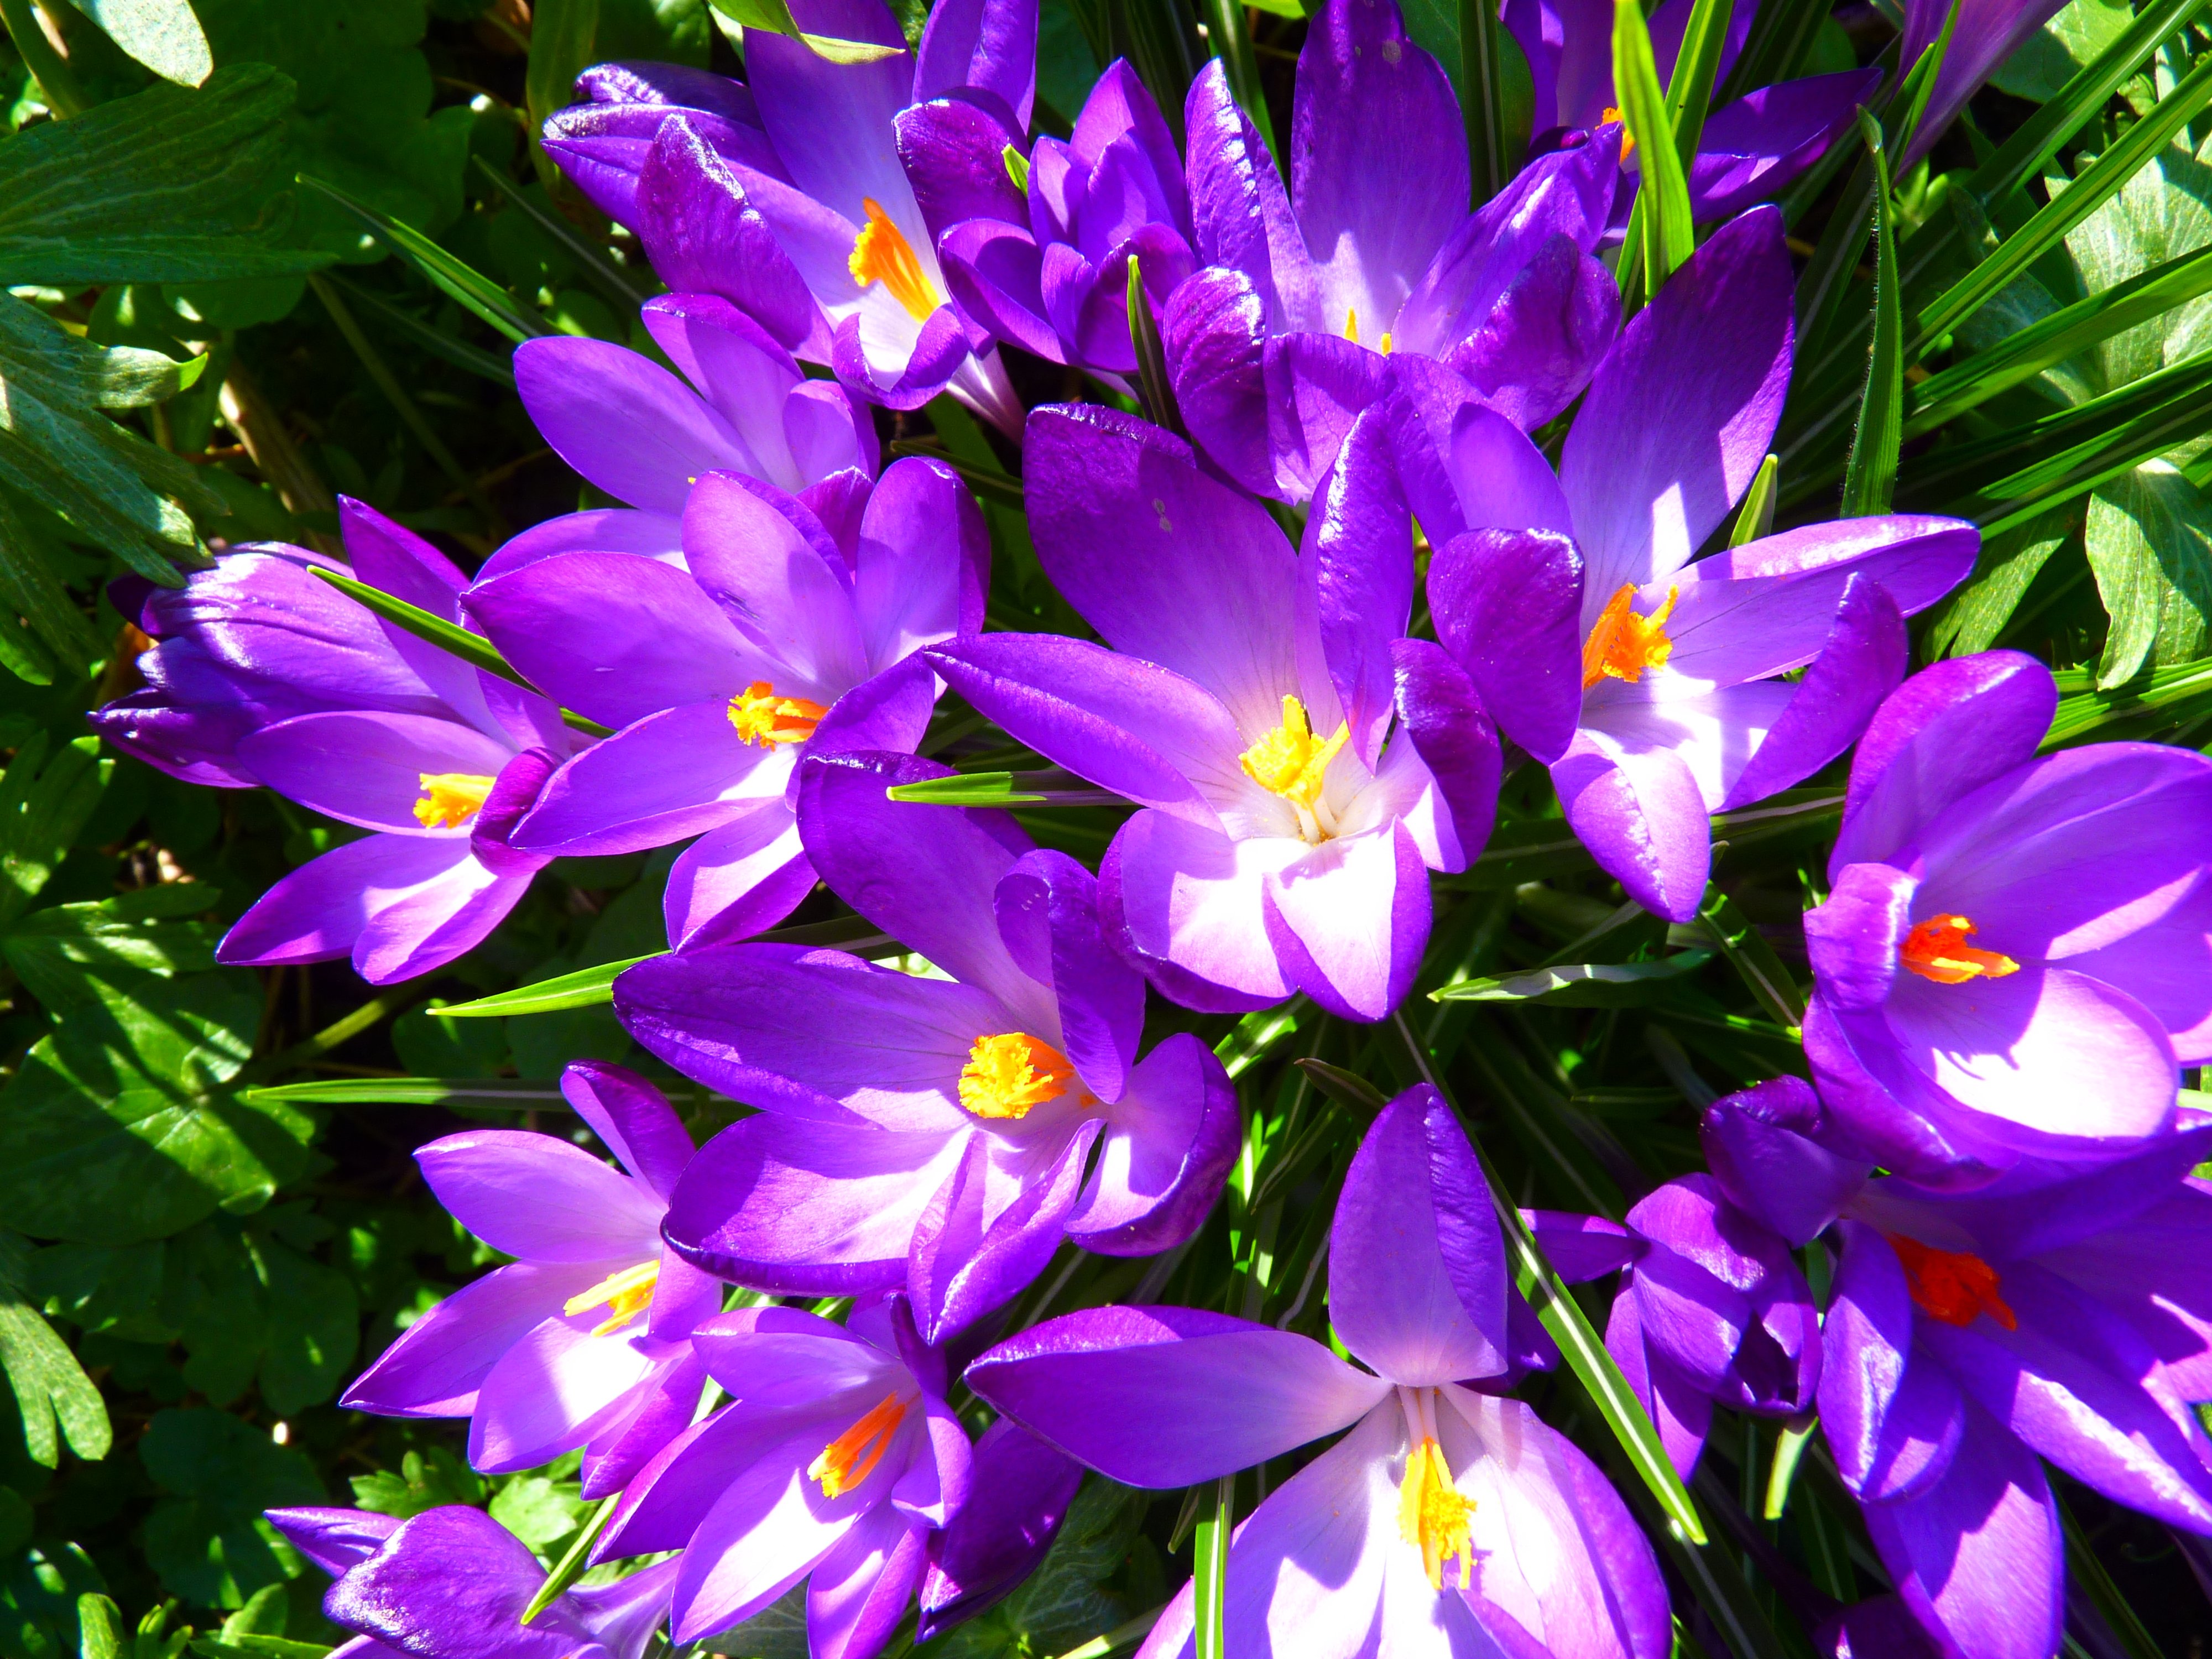
nature, blossom, plant, flower, petal, bloom, botany, flora, flowers, crocus, flowering plant, land plant, iris family